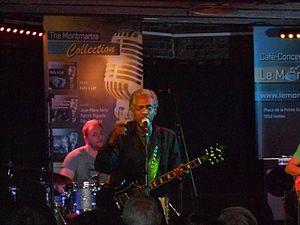
Donald Kinsey lors d'un concert au Montmatre à Bruxelles en 2014.
Donald Kinsey est chanteur et guitariste américain de blues et de reggae. Il est plus connu pour avoir été membre de The Wailers, le backing band de Bob Marley.